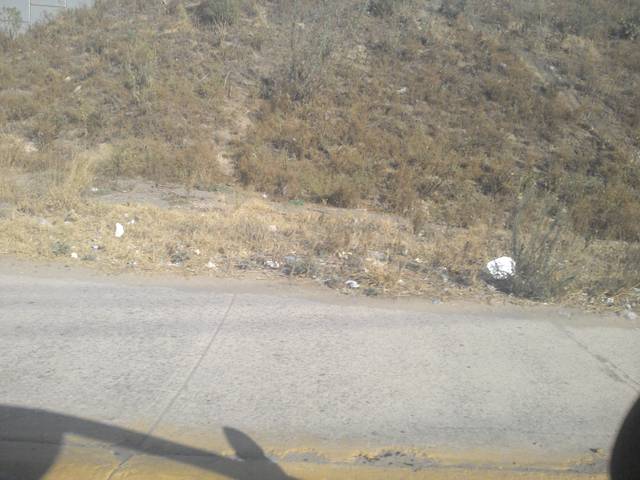
Region: Mexico
Coordinates: 20.588, -103.384